Willi Evseev

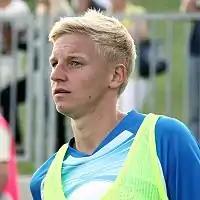
Evseev with Wiener Neustadt in 2011

Wilhelm "Willi" Evseev (born 14 February 1992) is a German professional footballer who plays as a midfielder for SV Meppen.